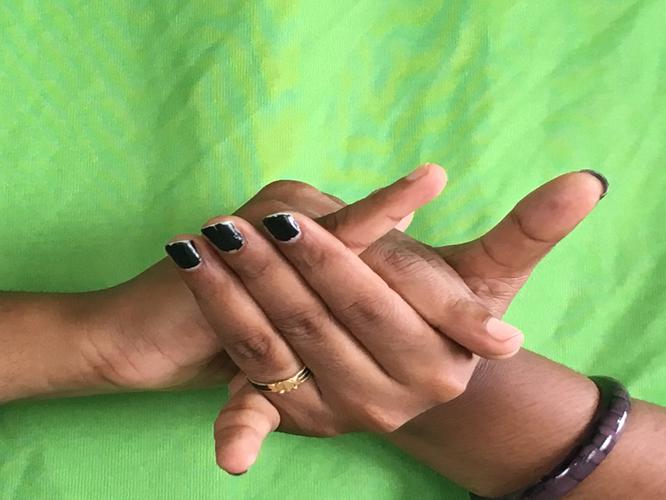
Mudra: Kurma
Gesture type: double_hand